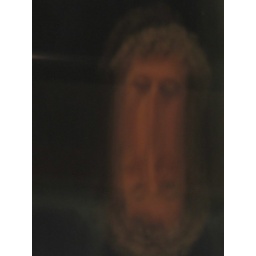
reflection in train window